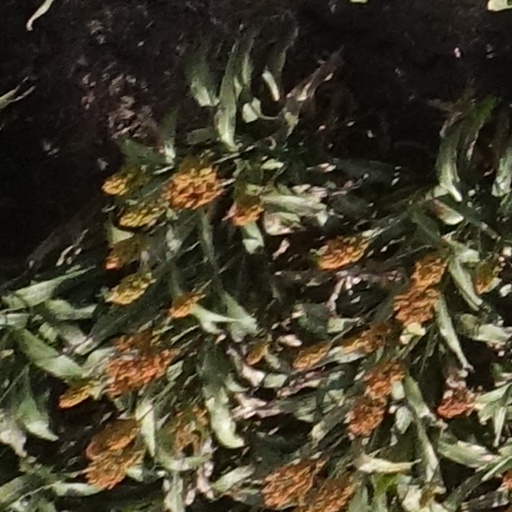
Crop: sorghum